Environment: real
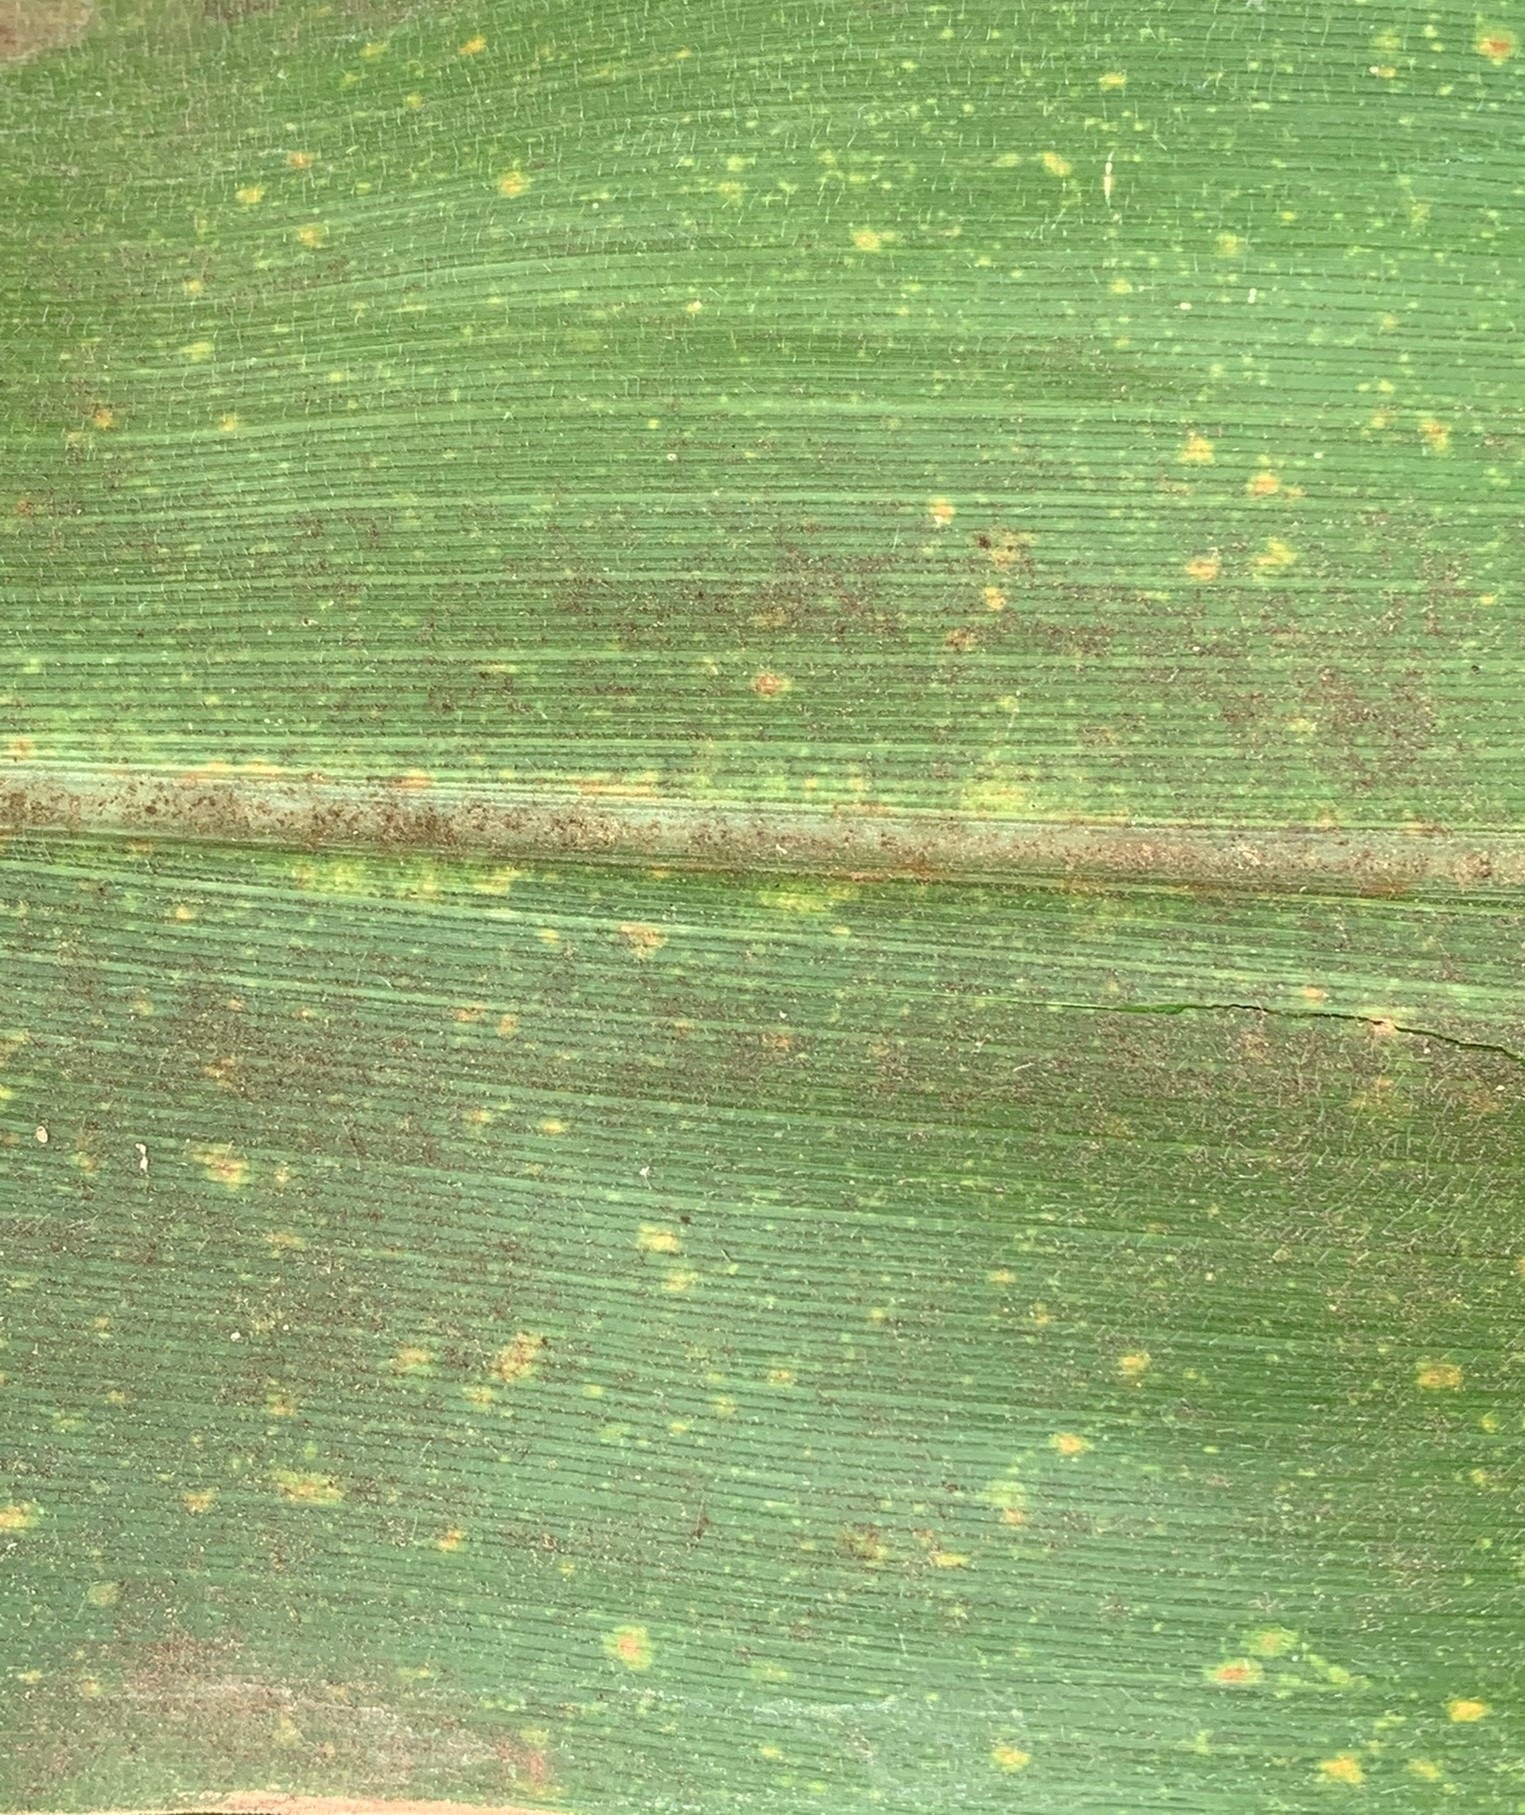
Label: lethal_necrosis